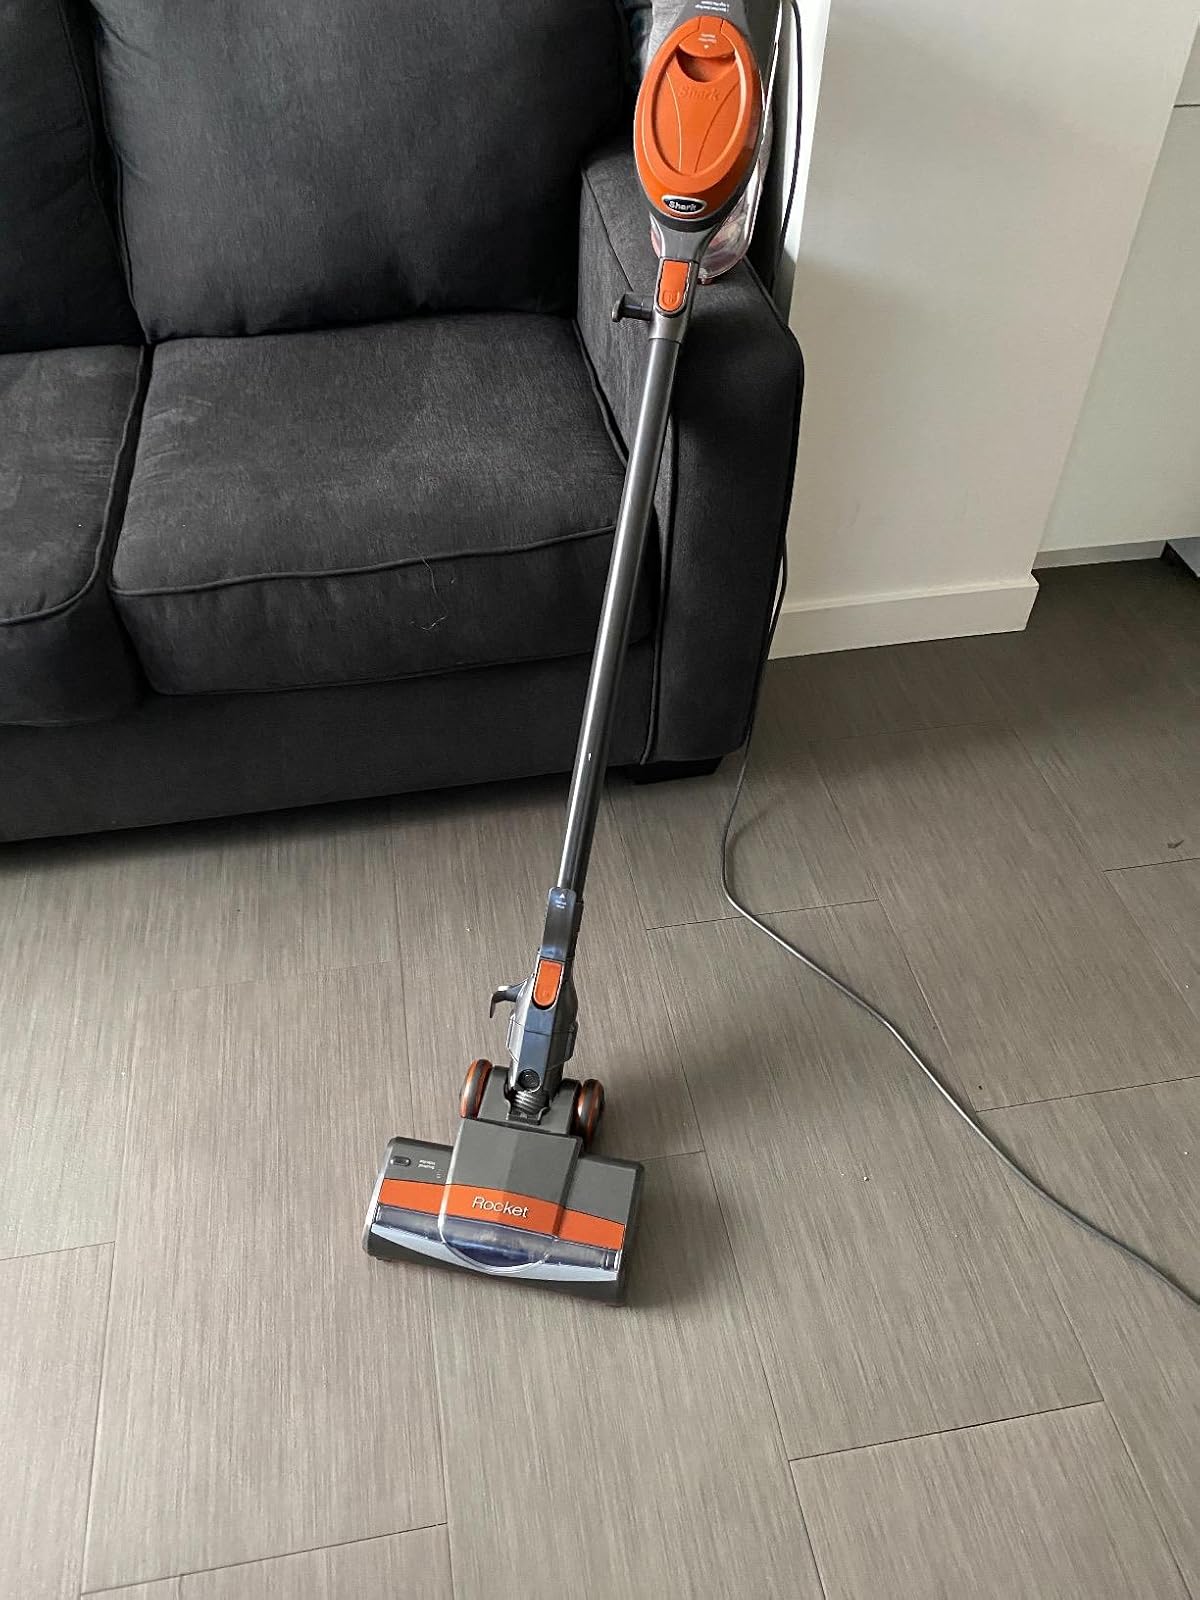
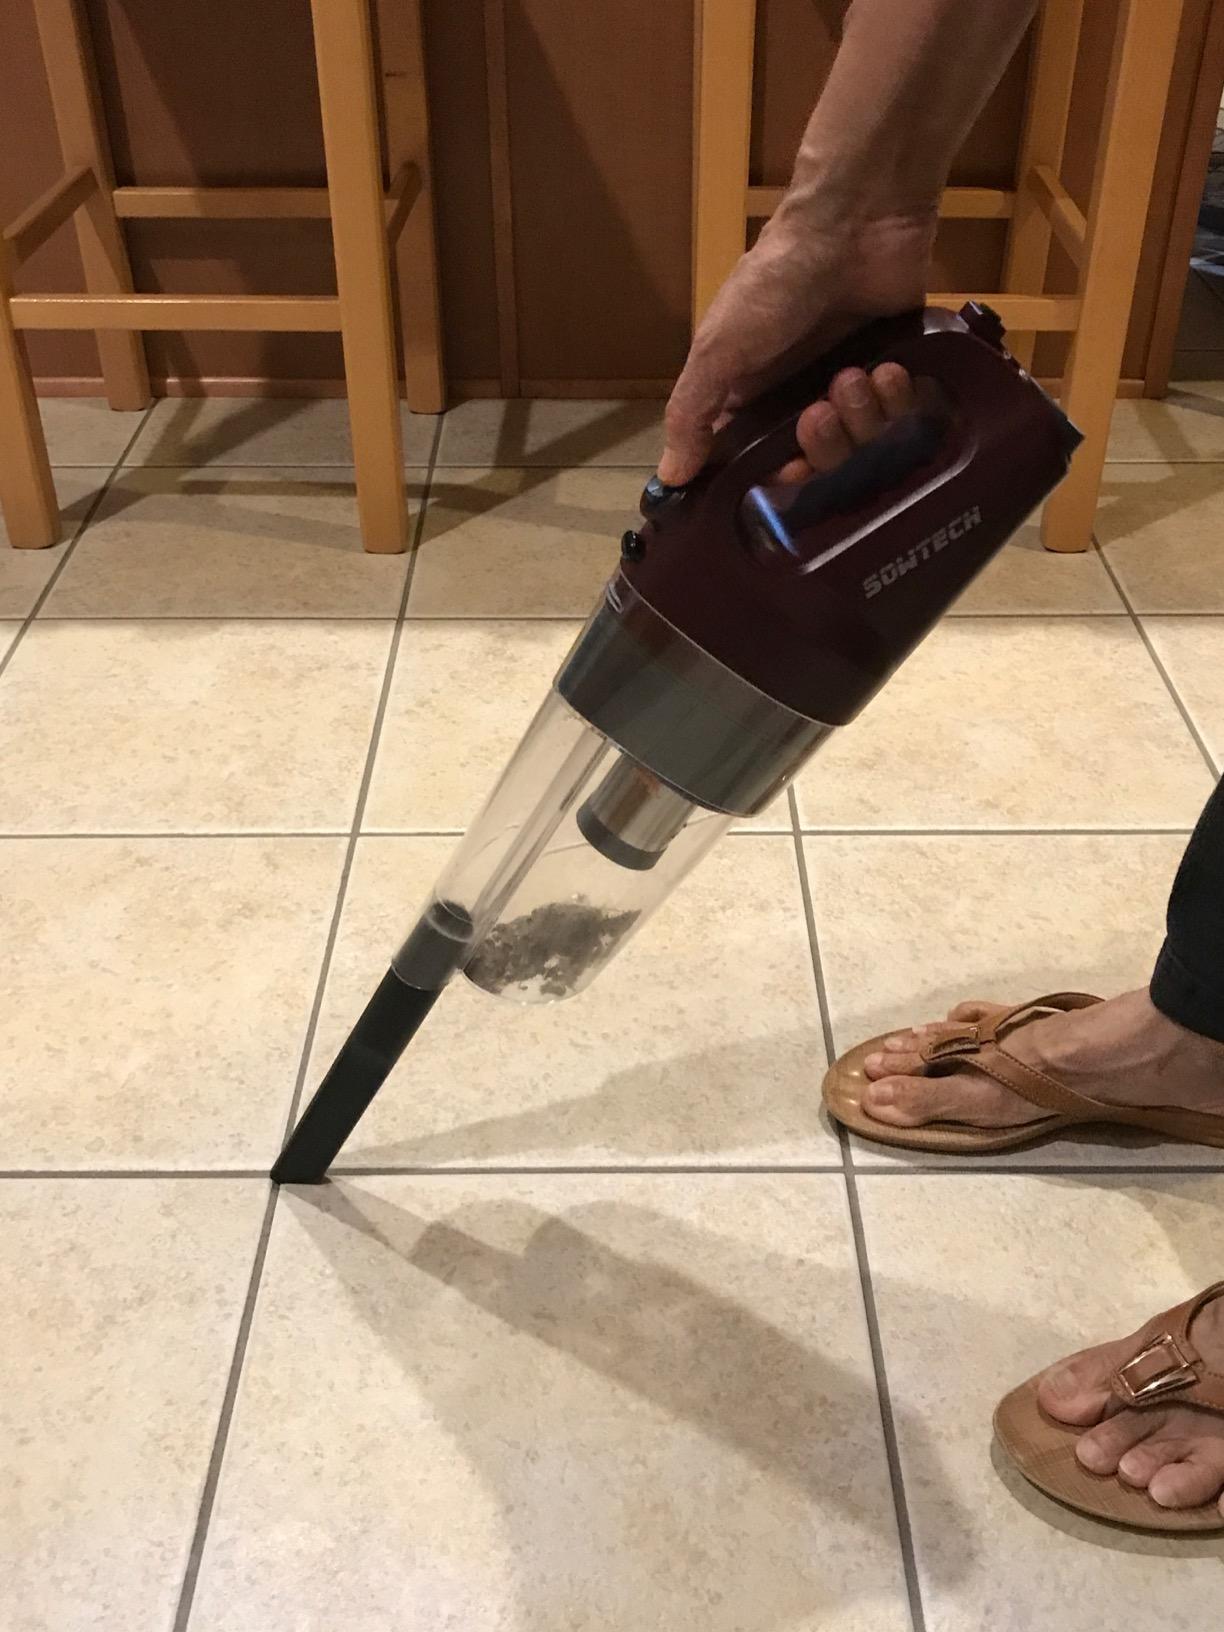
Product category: items_vacuum
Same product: no